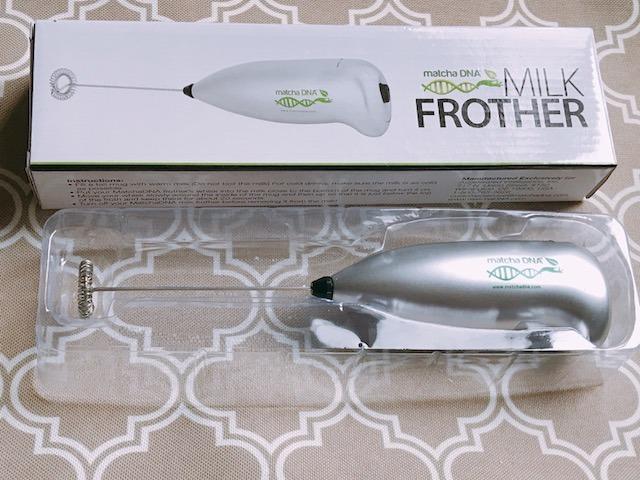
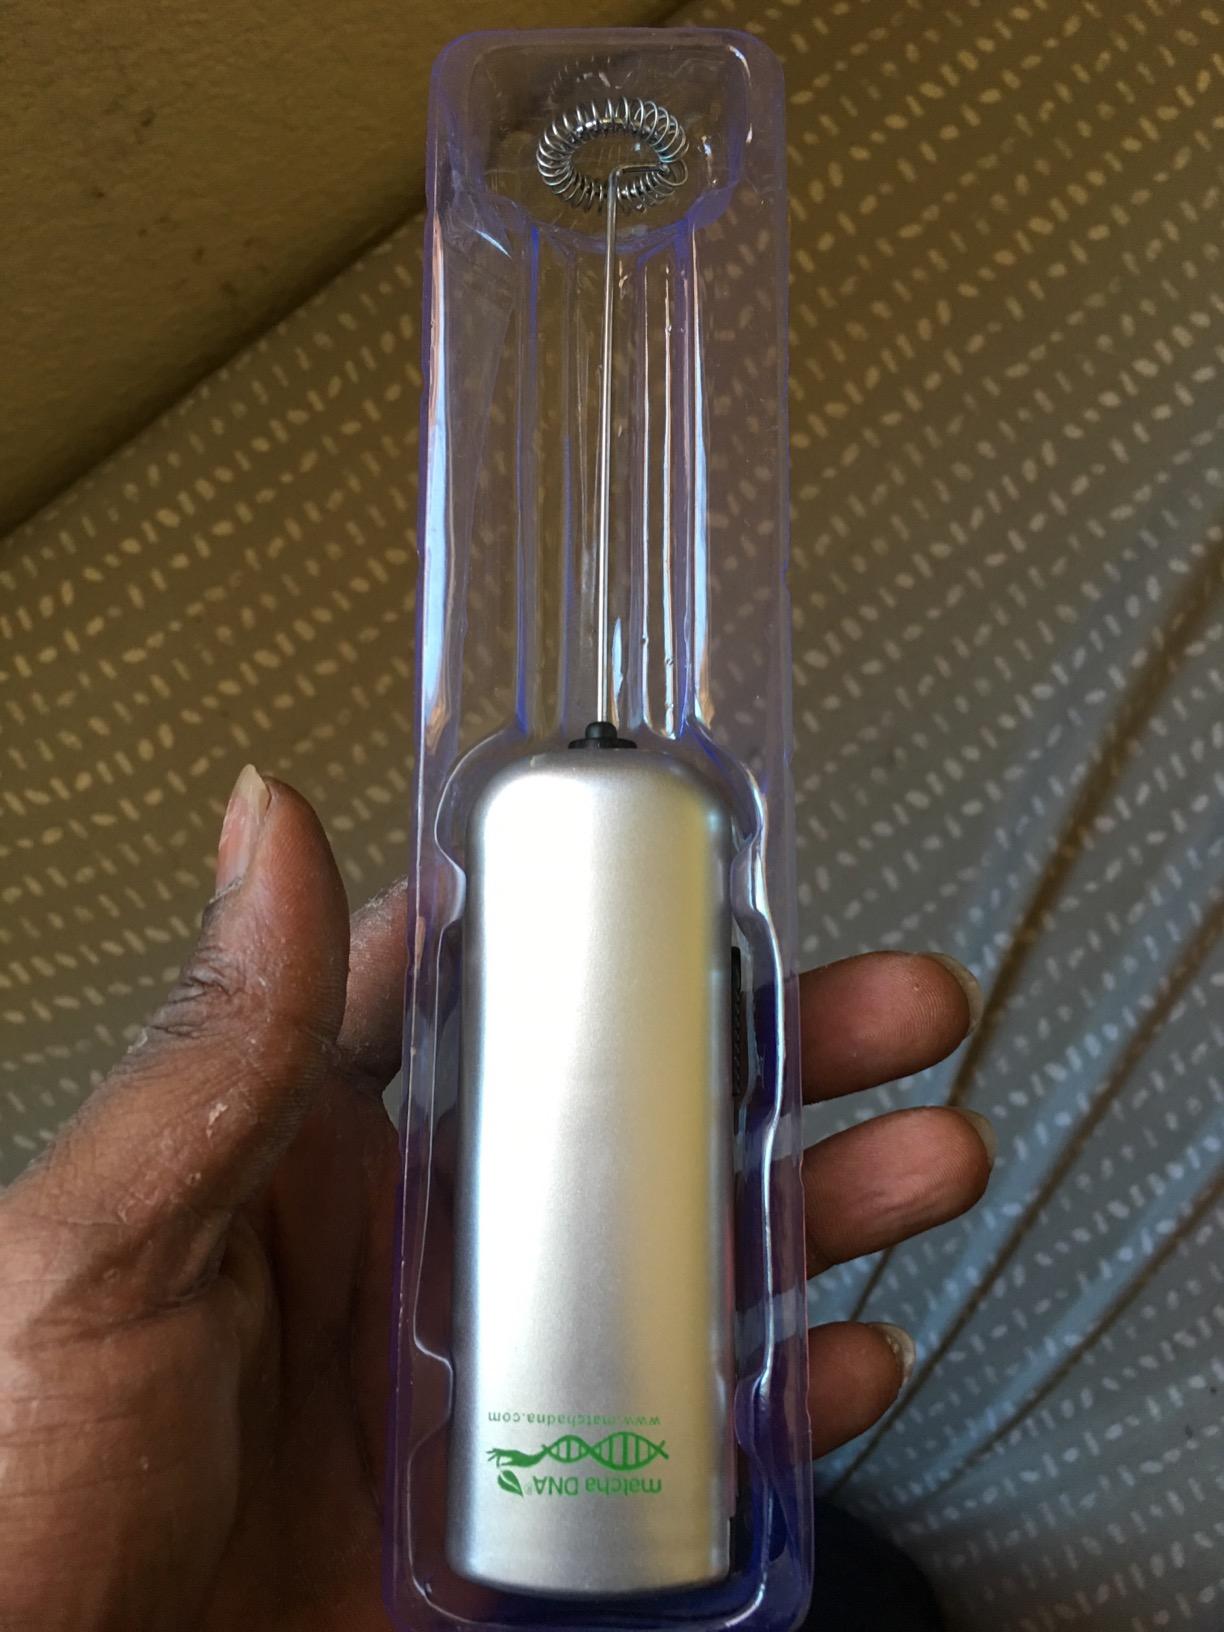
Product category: items_mixer
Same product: no